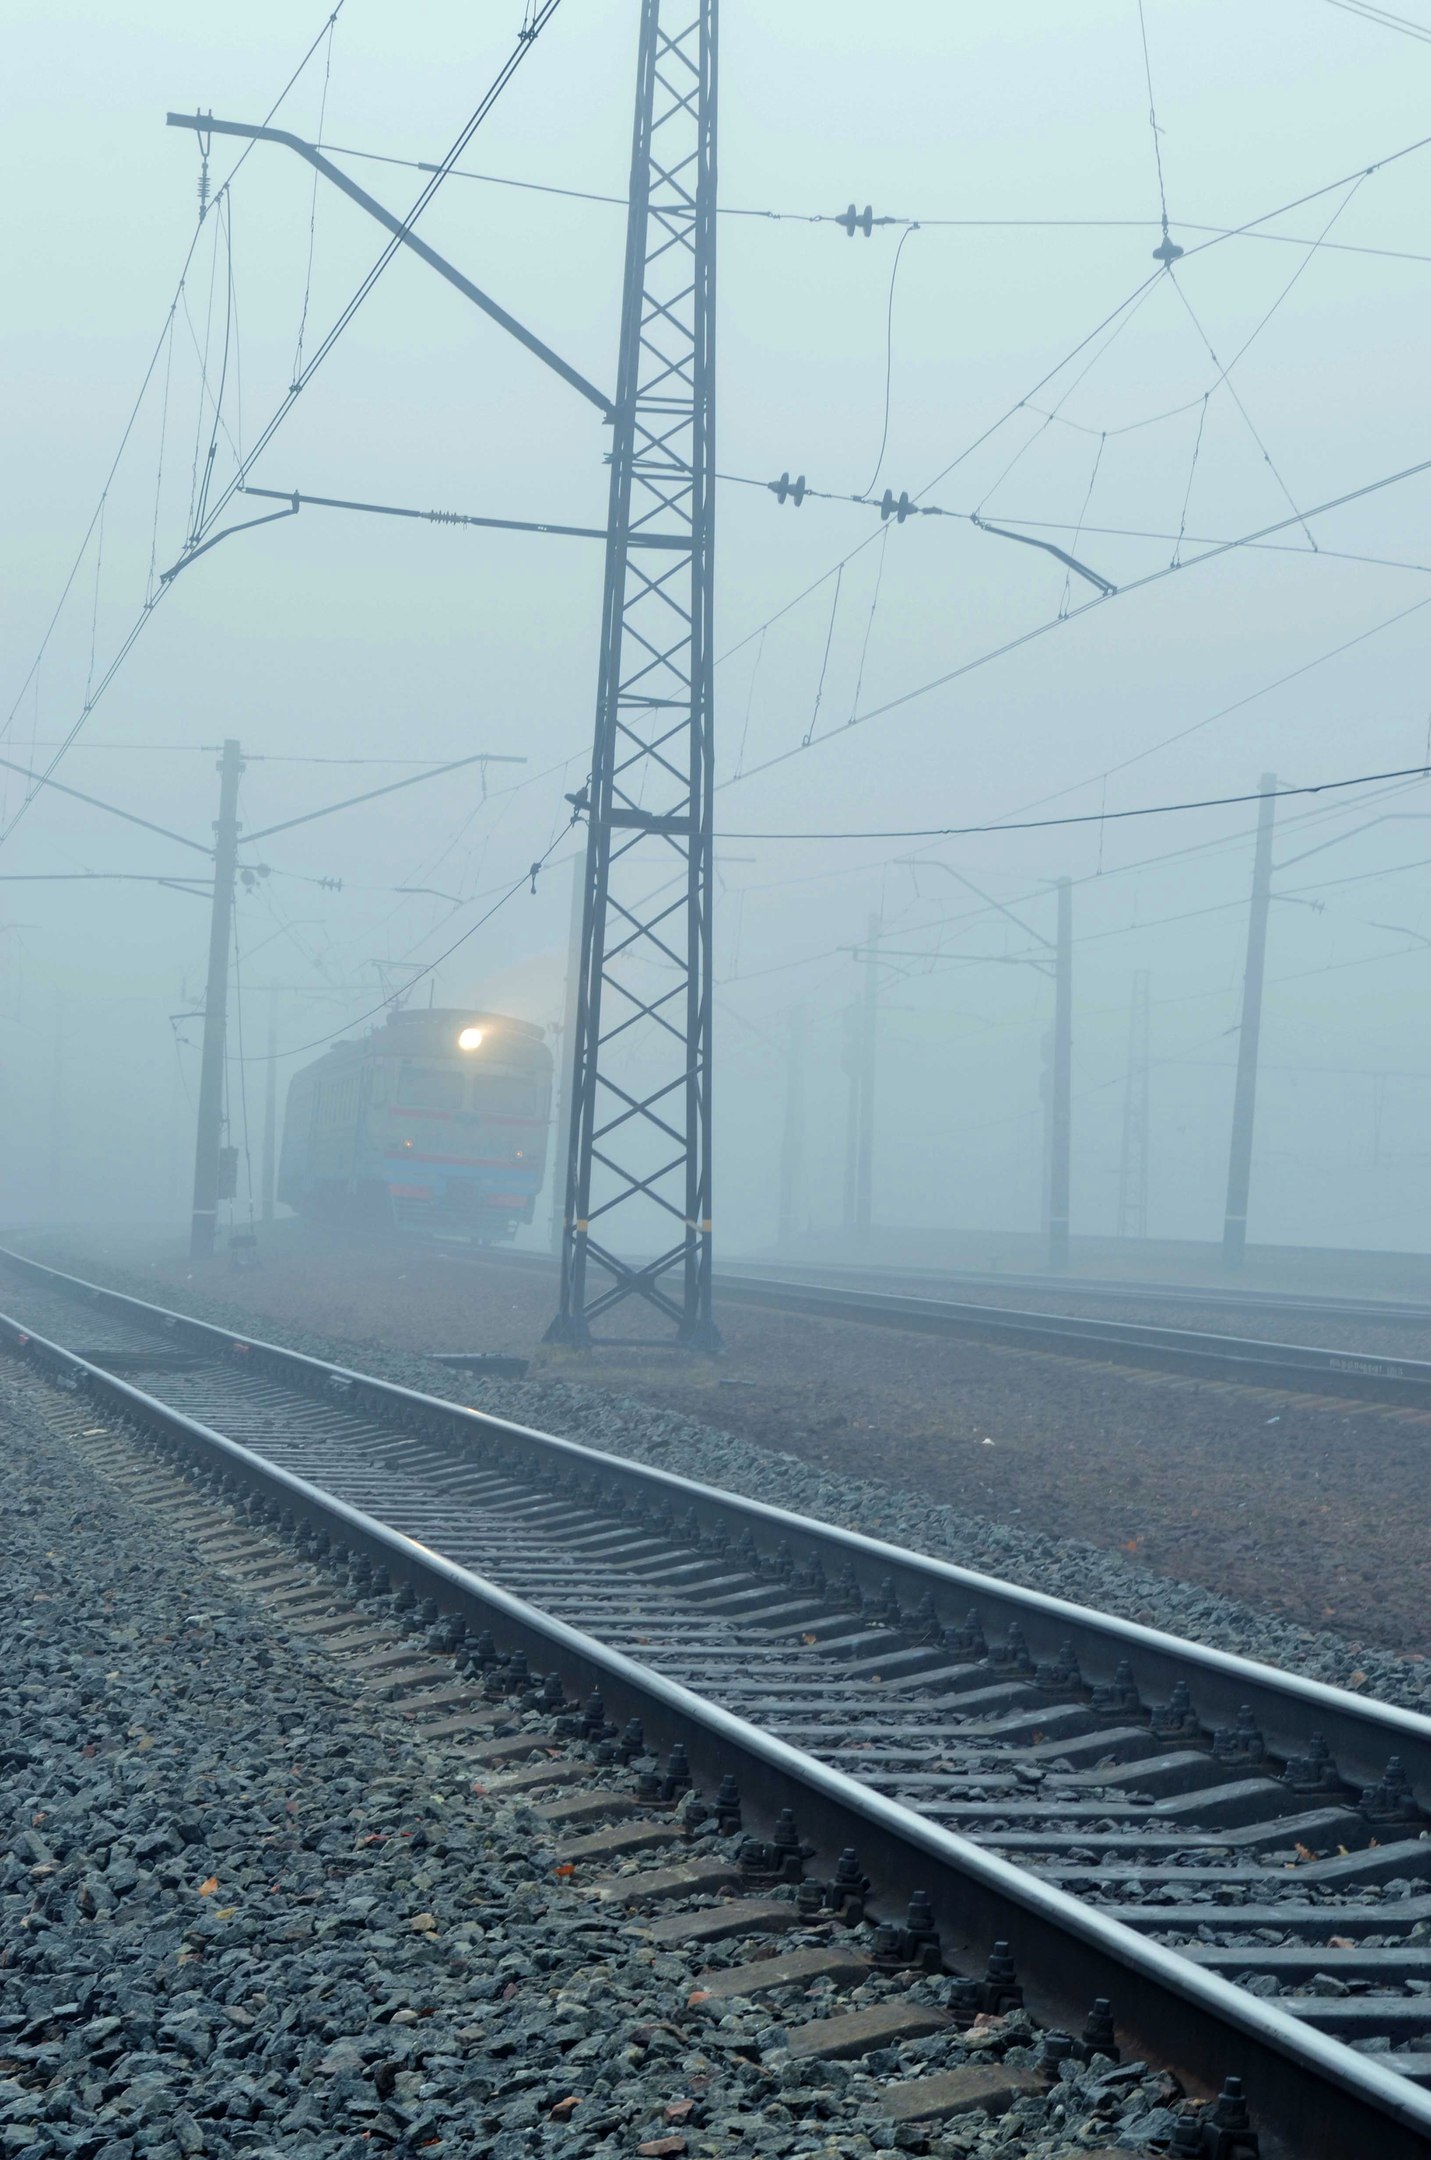
light, track, railway, fog, road, train, wire, motion, transport, line, vehicle, mast, weather, electricity, pebbles, rails, shape, sleepers, rail transport, the way, transmission tower, road to nowhere, dampness, atmospheric phenomenon, electrical supply, overhead power line